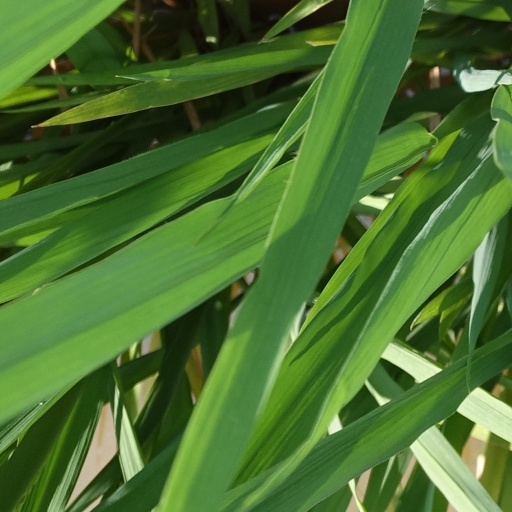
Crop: rice